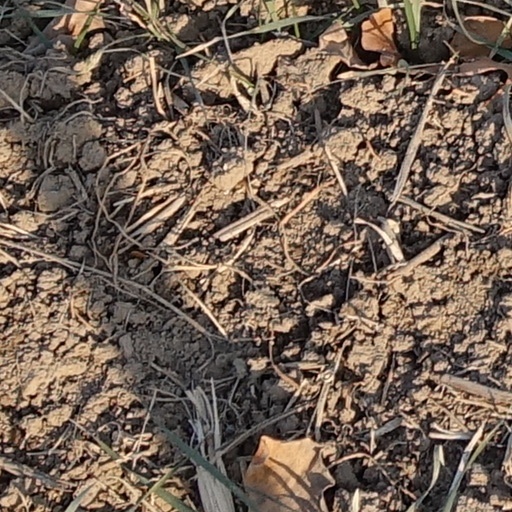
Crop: wheat